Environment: real
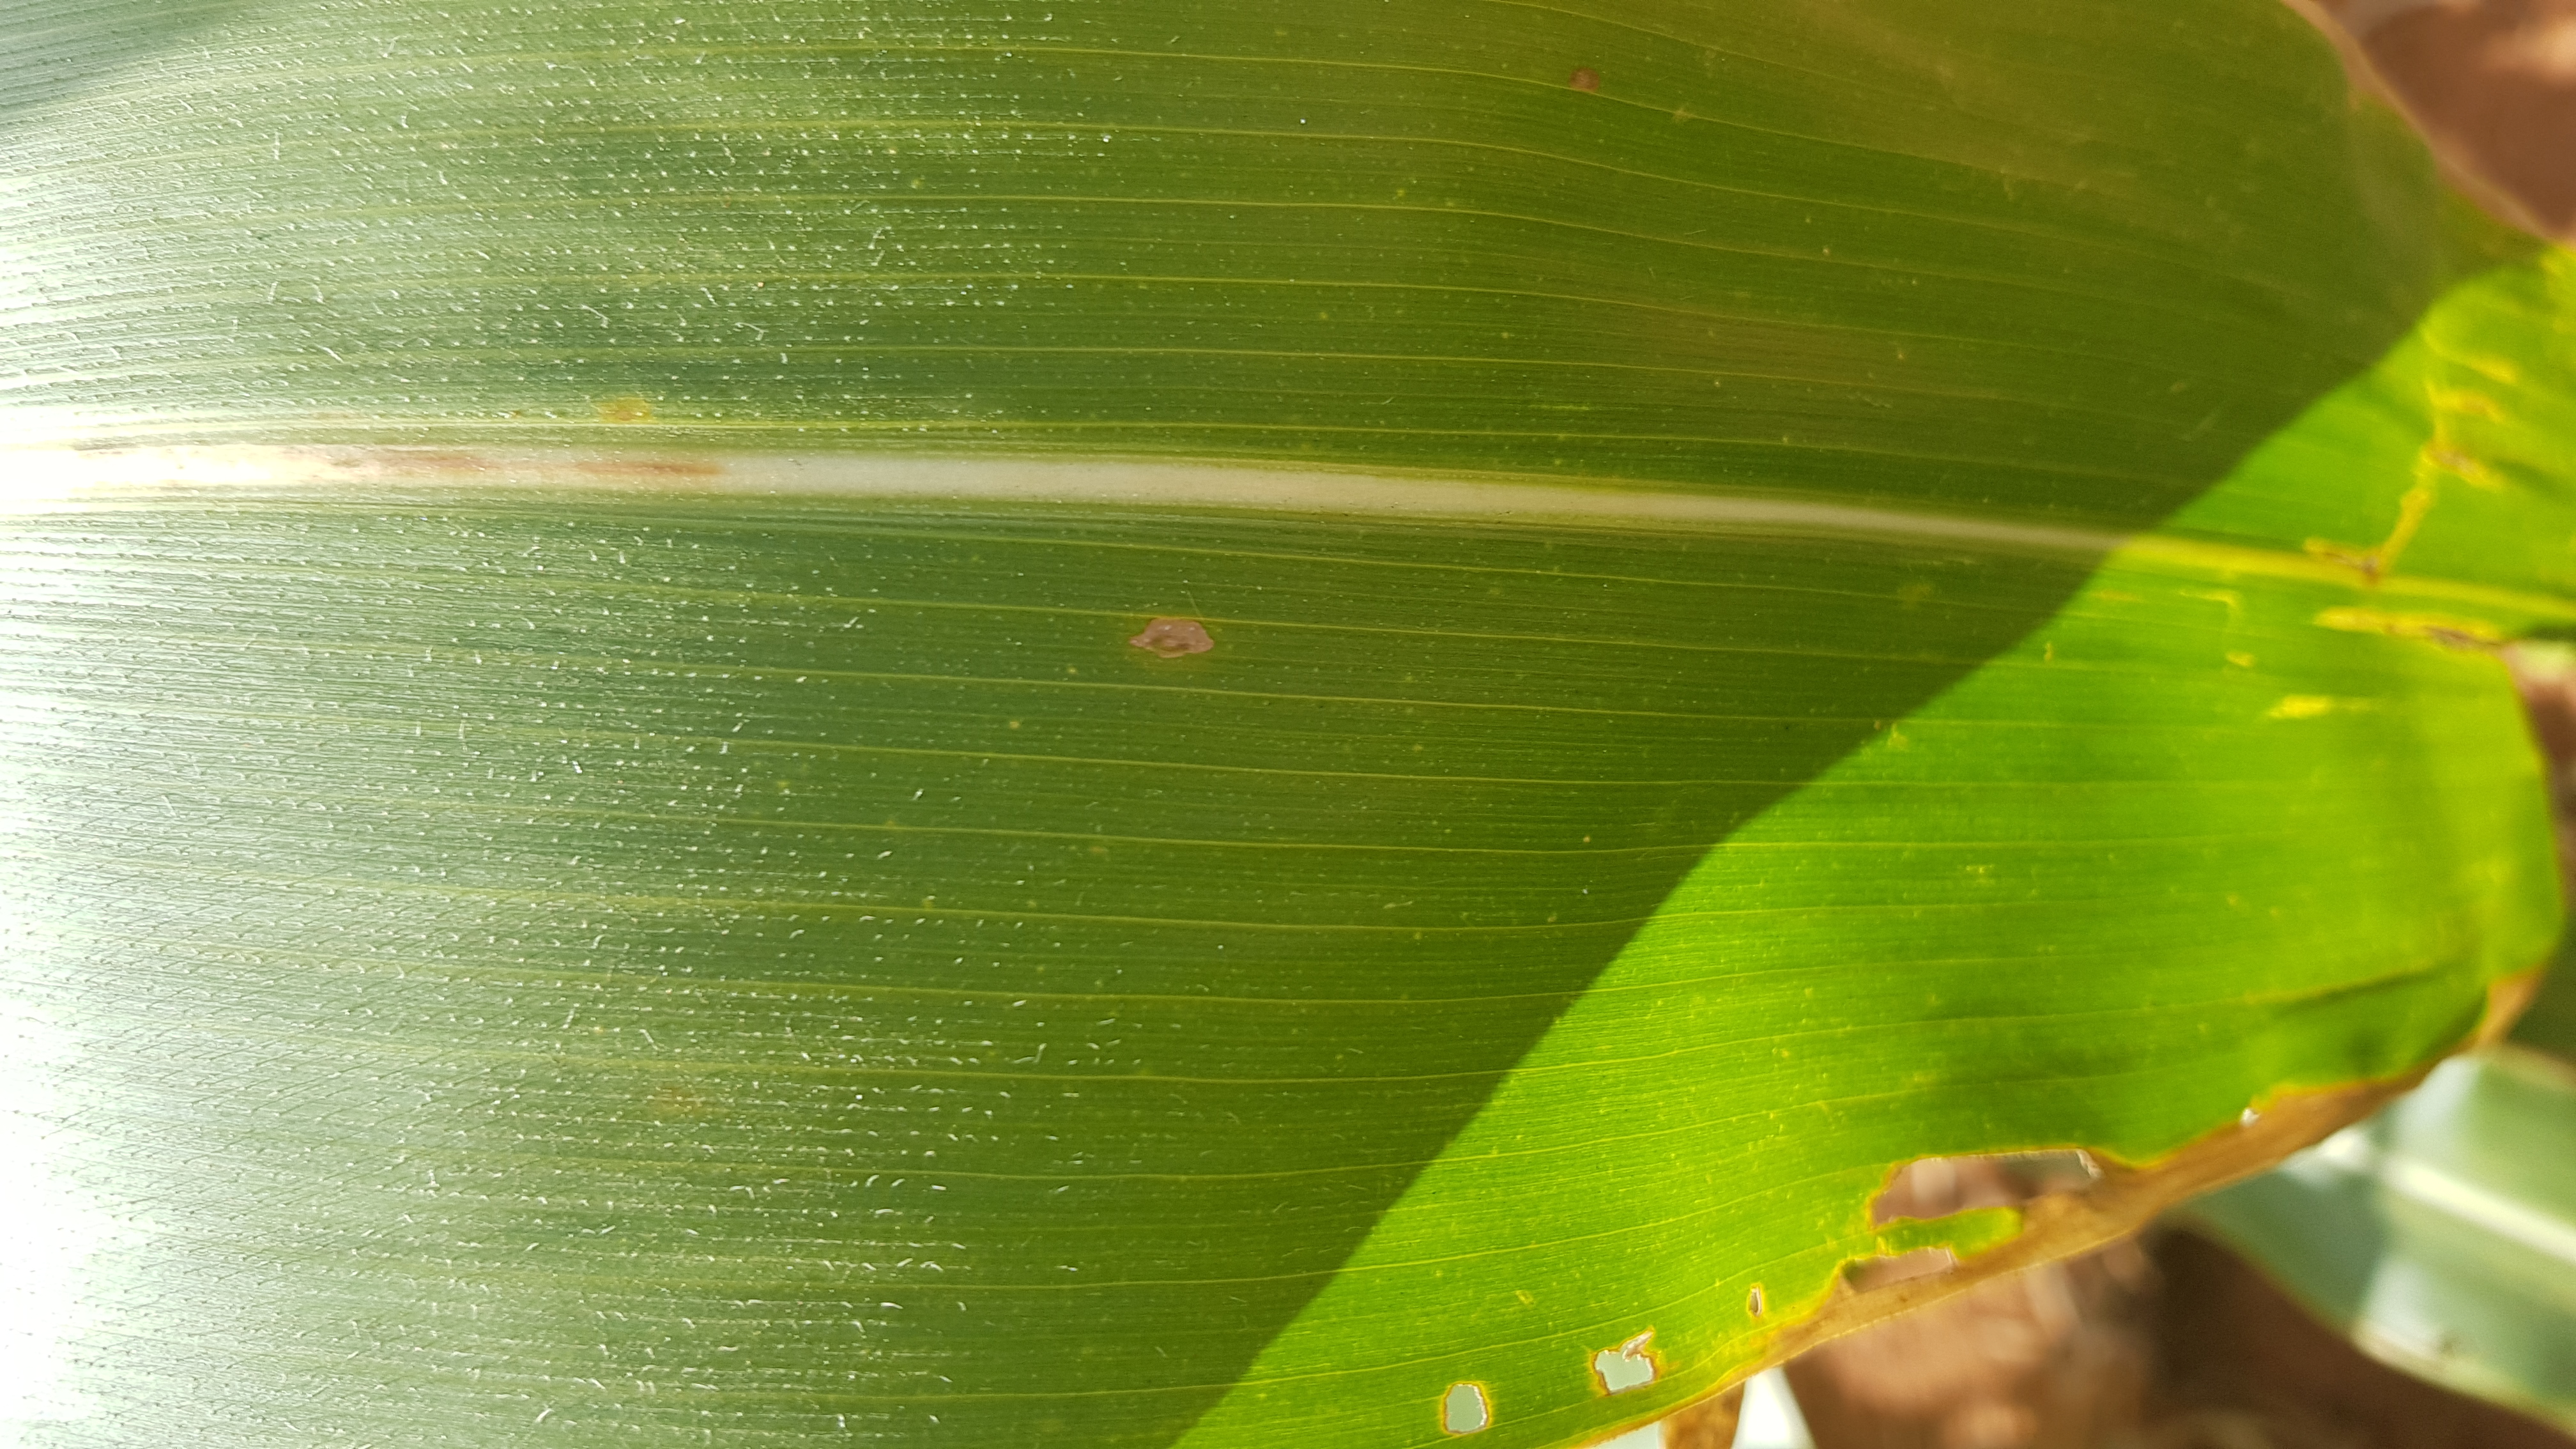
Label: gray_leaf_spot